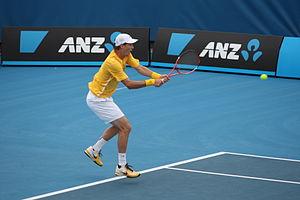
Tomáš Berdych, né le 17 septembre 1985 à Valašské Meziříčí, est un joueur de tennis tchèque, professionnel entre 2002 et 2019.